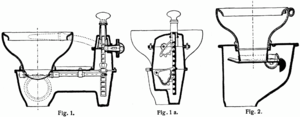
Joseph Bramah est un mécanicien et inventeur anglais né à Stainborough dans le Yorkshire le 13 avril 1748 et décédé de pneumonie dans la forêt d'Alice Holt le 9 décembre 1814.
Une chasse d'eau est un dispositif de rinçage des toilettes. Son rôle est d'évacuer les excréments de la cuvette des sanitaires. Le fonctionnement d'un tel mécanisme repose sur la libération brutale d'une quantité d'eau préalablement stockée dans un réservoir grâce à la gravité. Ce flux d'eau crée un courant suffisant pour entraîner avec lui les matières fécales et le papier hygiénique.